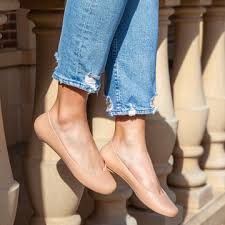
Label: Ballet Flat